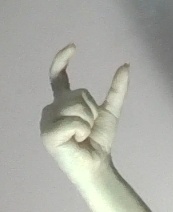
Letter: nun